Answer in natural language. Which point is closer to the camera taking this photo, point B  or point C? Choose between the following options: B or C
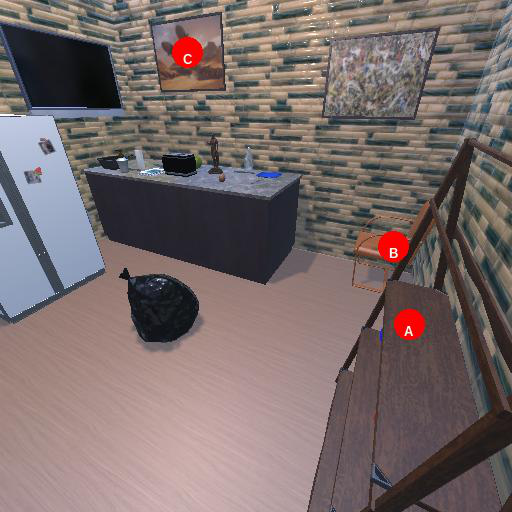
<answer>B</answer>